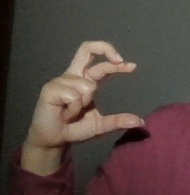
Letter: thal